Bathsheba at her Bath (Ricci)

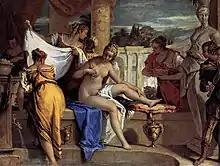
"Bathsheba", Sebastiano Ricci, 1725, Gemäldegalerie, Berlin

As in the other Ricci work, the background is composed of columns and balconies and the painting uniformly illuminated with light with very little shade. Bathsheba's vanity is exemplified by the way she is looking into a mirror and David's kingship by the fact that he is wearing a crown.